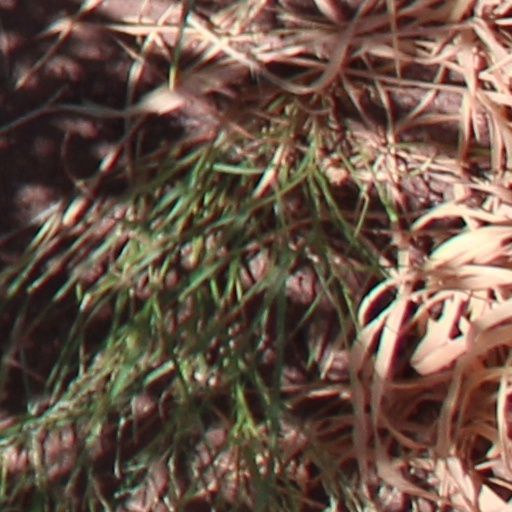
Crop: wheat